Aniyathipraavu

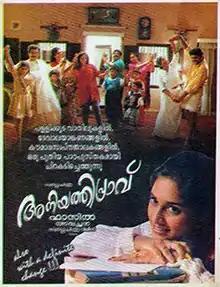
Movie Poster

Aniyathipraavu is a 1997 Indian Malayalam-language romance film directed by Fazil and produced by Swargachitra Appachan. It stars Shalini and Kunchacko Boban in their first lead roles . The music was composed by Ouseppachan with the lyrics by S. Ramesan Nair.